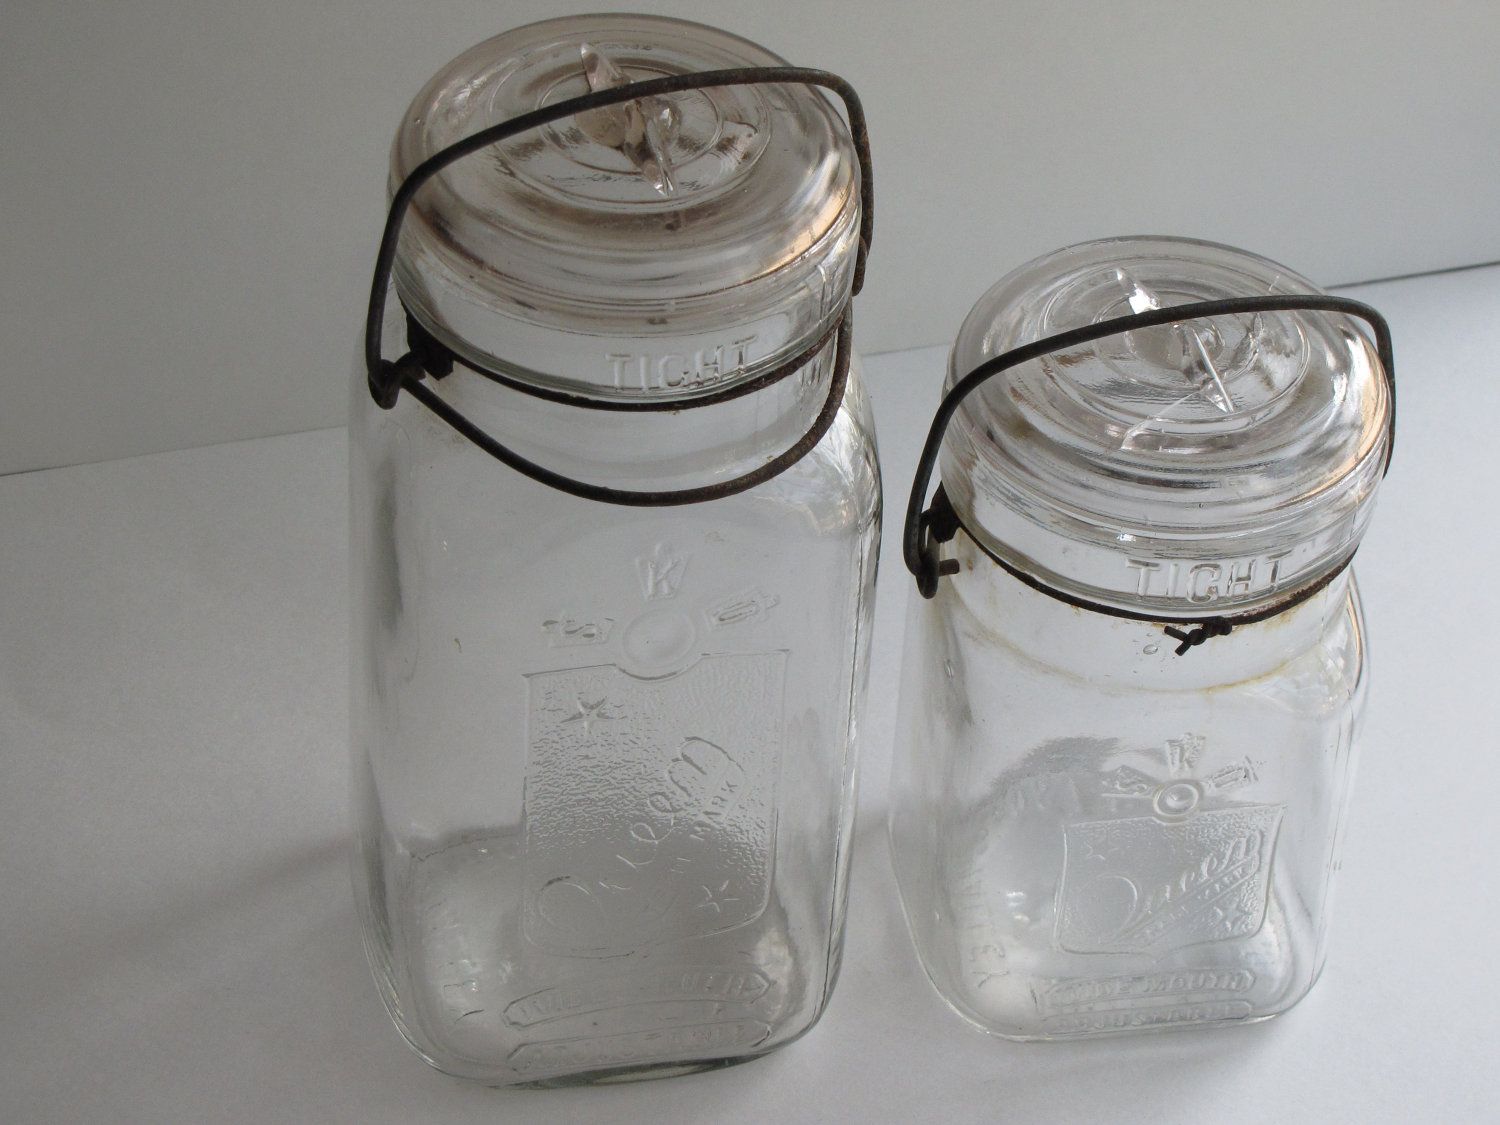
Waste category: glass